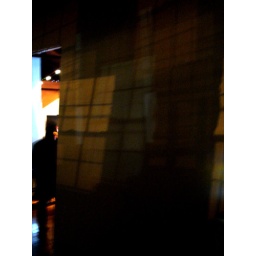
Fabulous window reflections on white wall in the Top Loft of th Brewery at Mindshare.